Eric Greitens

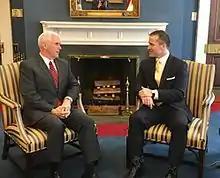
Greitens meeting with Vice President Mike Pence, January 2017

In 2017, St. Louis police officer Jason Stockley was acquitted of first-degree murder for shooting Anthony Lamar Smith in 2011. Protests erupted in St. Louis. Before the verdict, Greitens—who was openly critical of his predecessor Jay Nixon's response to the Ferguson unrest—preemptively activated the Missouri National Guard and scheduled 12-hour shifts for the St. Louis municipal police, in anticipation of civil unrest. He said he would preserve the right to peacefully protest but would oversee the prosecution of persons engaging in looting, violence, or other criminal activity.